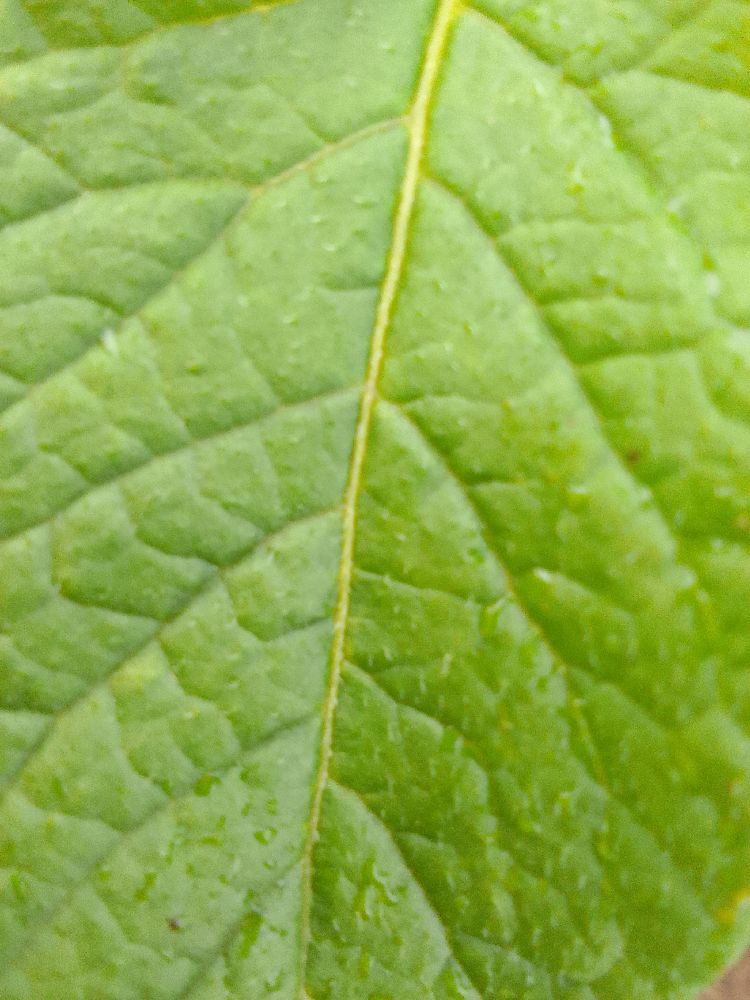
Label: Healthy